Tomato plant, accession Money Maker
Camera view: vertical (180 deg); turntable rotation: 0 degrees
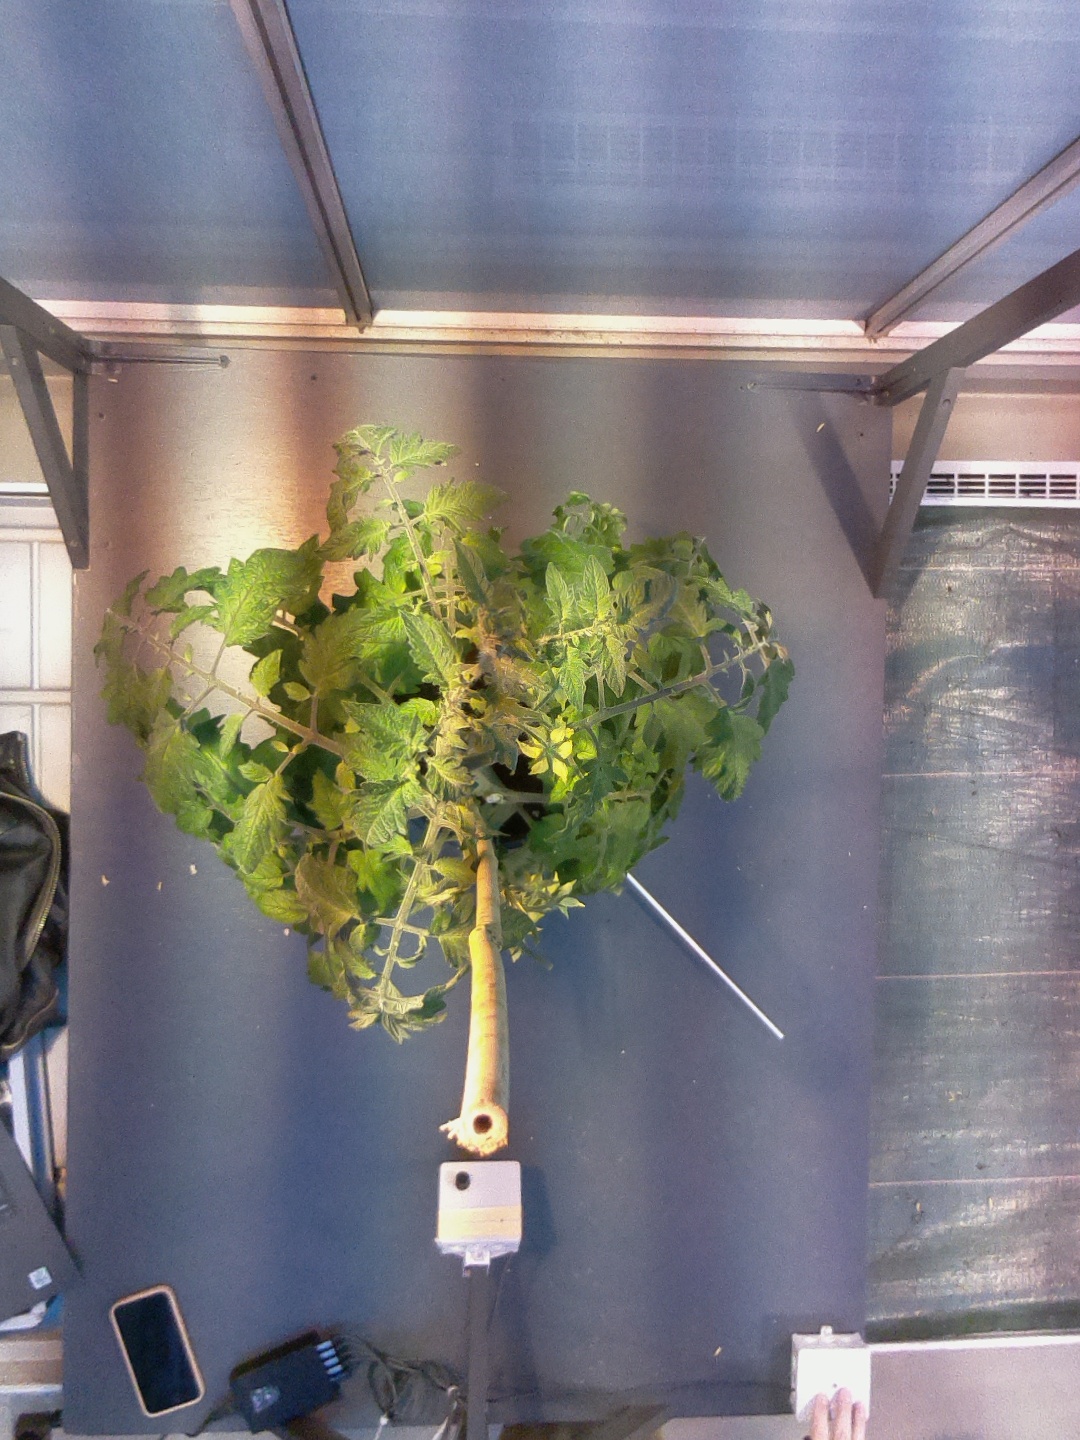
BBCH growth stage 70: Fruits at the main stem or branches visibles